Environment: real
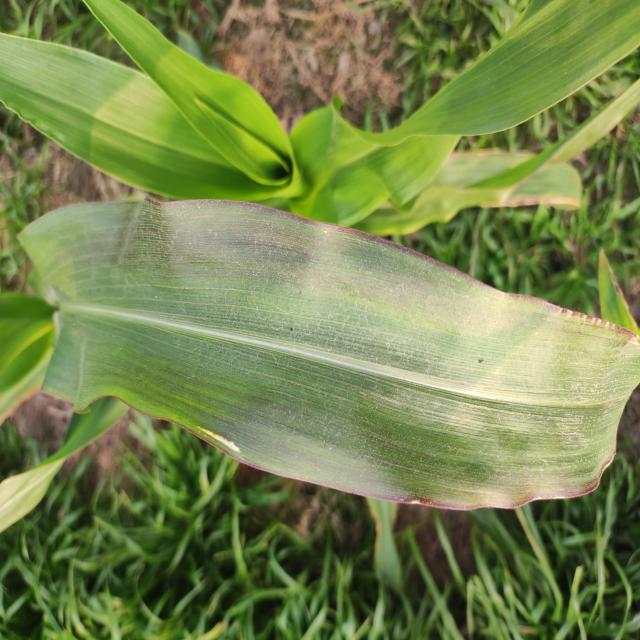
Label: phosphorus_deficiency